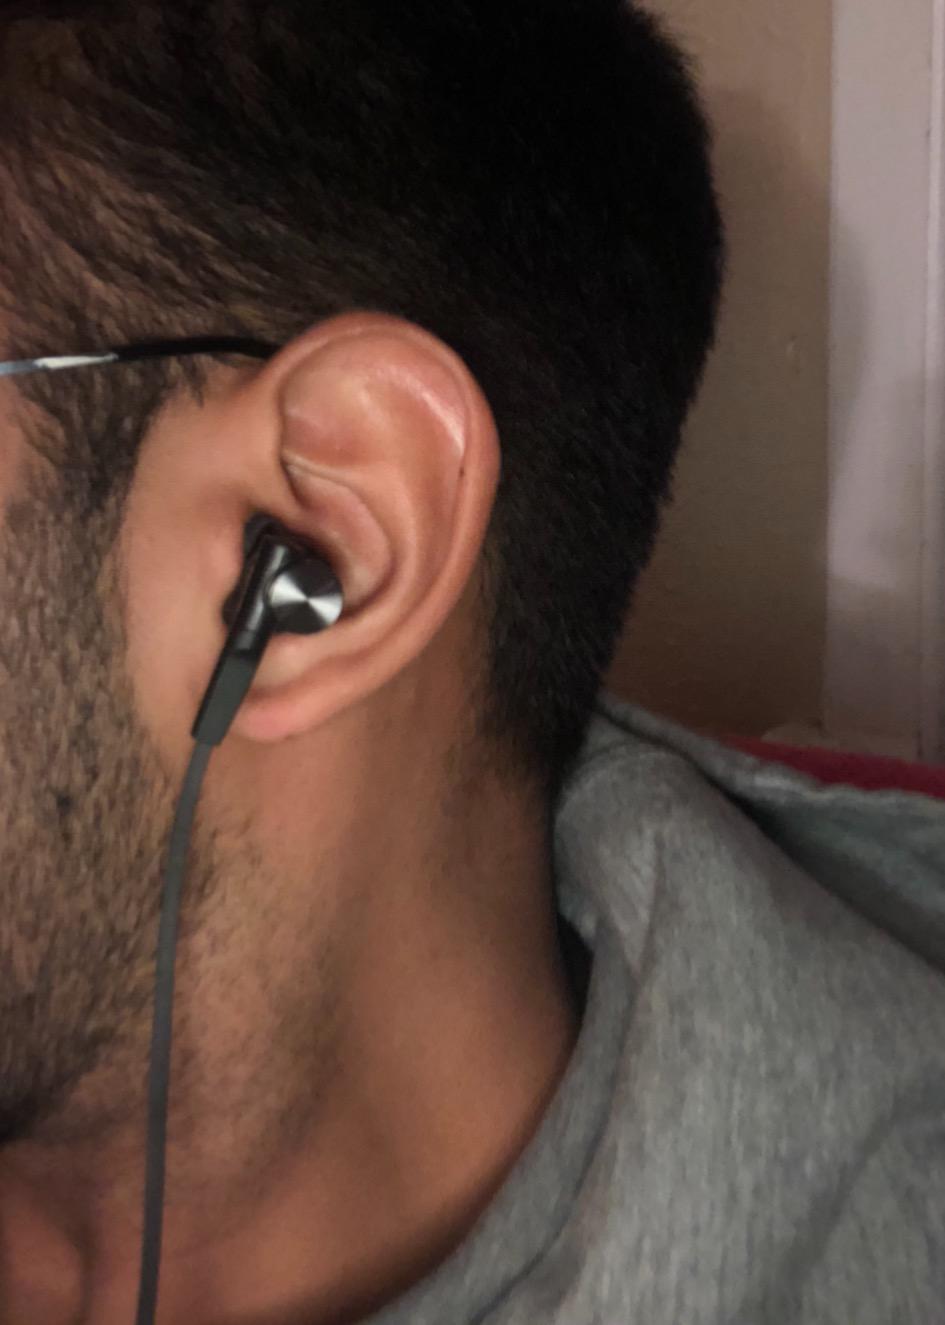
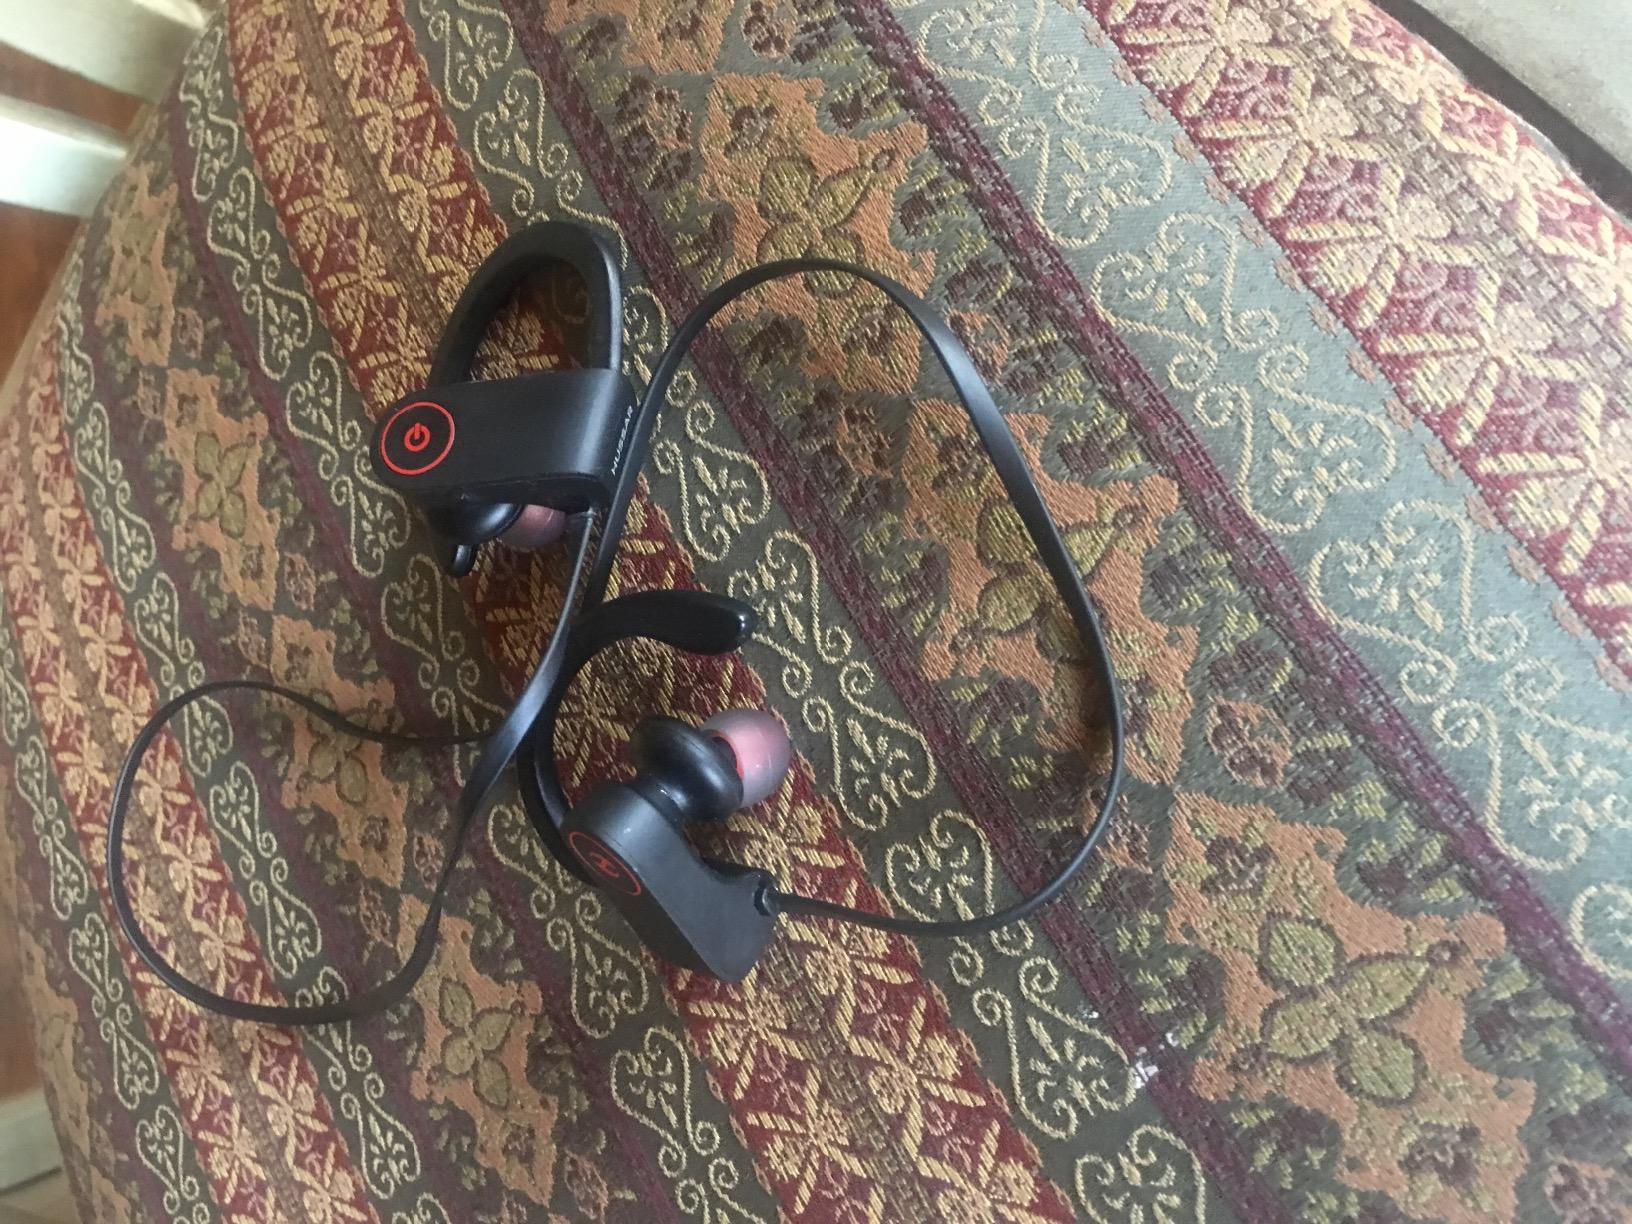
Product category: headphones
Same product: no